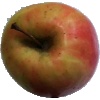
Label: apple_pink_lady